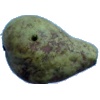
Label: pear_stone